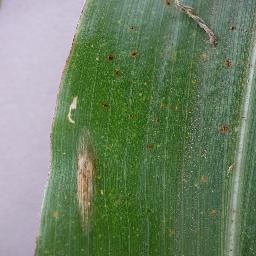
Label: Corn___Northern_Leaf_Blight